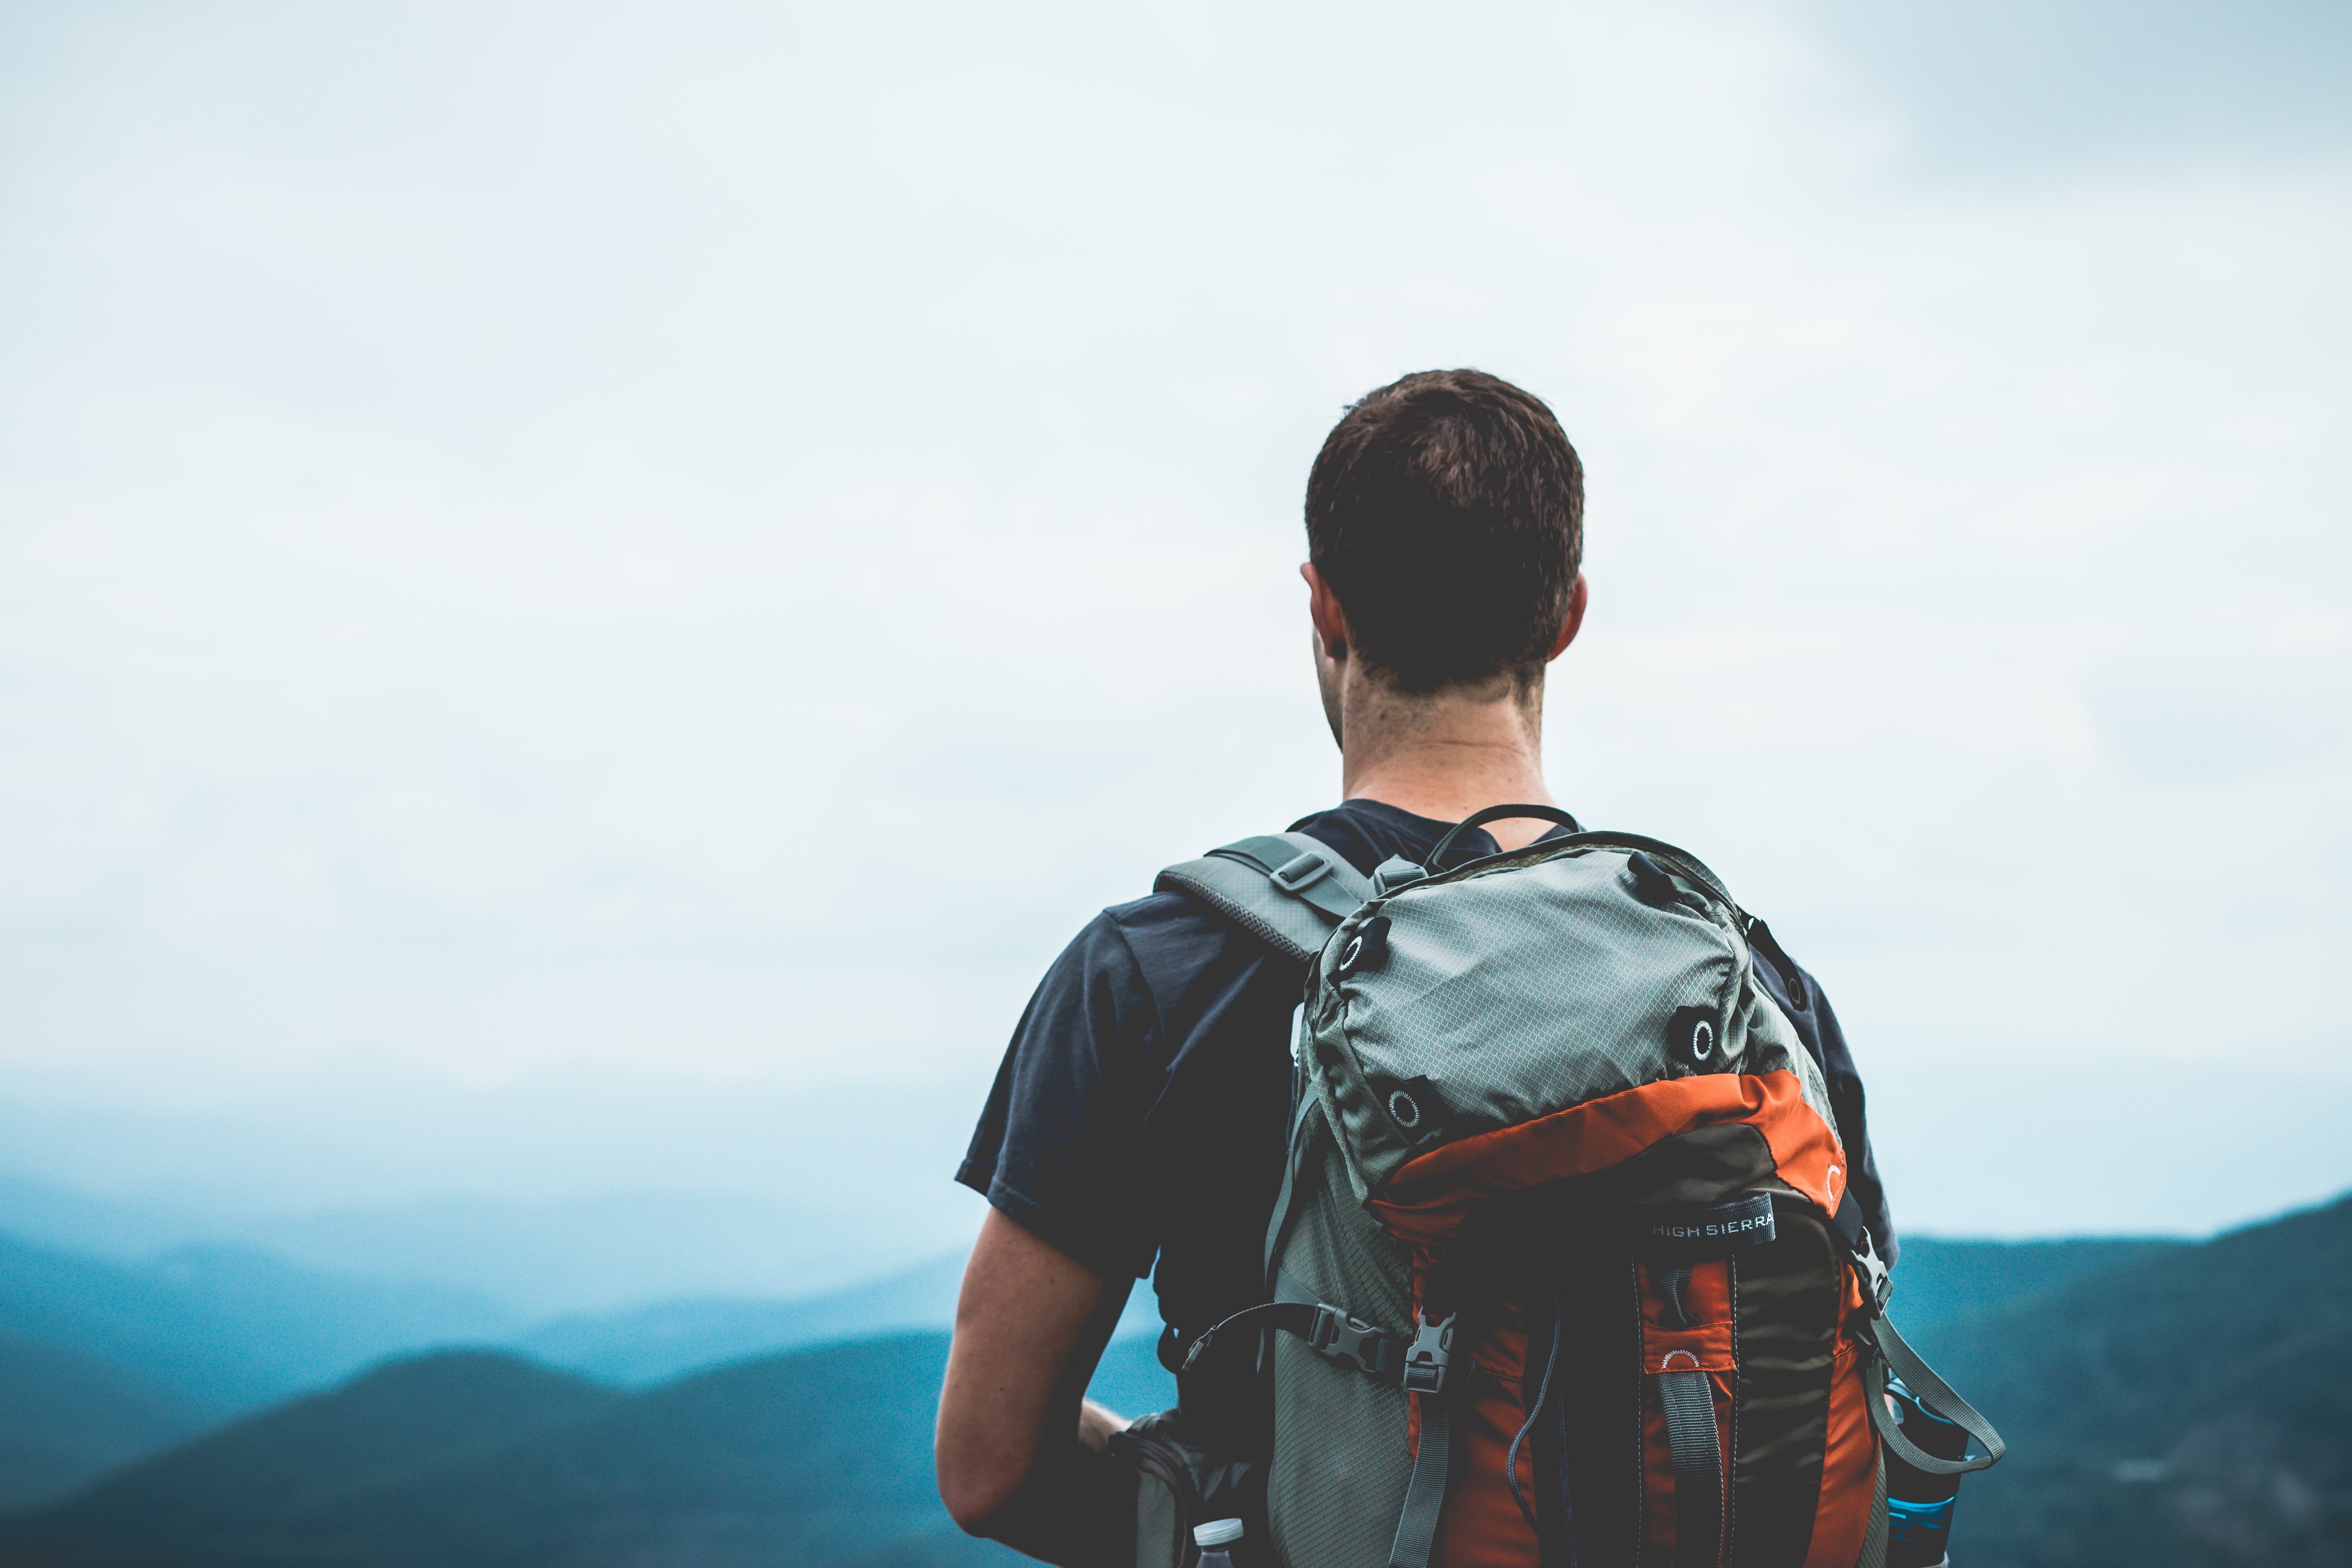
man, walking, person, mountain, people, hiking, trail, adventure, view, tourist, travelling, travel, hiker, walk, backpacker, journey, scenery, freedom, extreme sport, tourism, leisure, healthy, summit, activity, mountaineering, outdoors, hills, men, sports, trekking, mountains, backpacking, scene, adventures, active, parachuting, atmosphere of earth